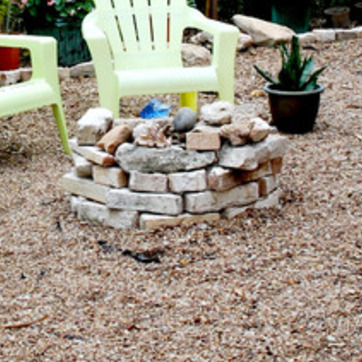
Material: stone